Russo-Persian War (1804–1813)

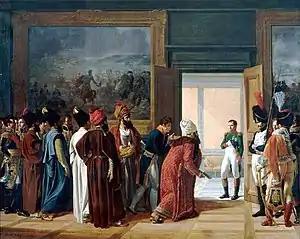
The Iranian Envoy Mirza Mohammad-Reza Qazvini meeting with Napoleon I at the Finckenstein Palace, 27 April 1807, to sign the Treaty of Finckenstein.

Although this Russo-Persian War was in many respects a continuation of a struggle for supremacy in Transcaucasia dating back to the time of Peter the Great and Nader Shah, it differed from earlier conflicts between Persia and Russia in that its course came to be affected as much by the diplomatic maneuvering of European powers during the Napoleonic era as by developments on the battlefield. Following the Russian occupation of the various khanates, Fath Ali Shah, strapped for cash and anxious to find an ally, had made a request for British support as early as December 1804. In 1805, however, Russia and Britain allied in the Third Coalition against France, which meant that Britain was not in a position to cultivate its "Persian connection" at Russian expense and felt it necessary to evade repeated requests from the shah for assistance. As the British ambassador to the Ottoman Empire, Charles Arbuthnot, put it in August 1806, "To please the Emperor [of Russia], we have thrown away all our influence in Persia" This opened the door for France to use Persia to threaten both Russian and British interests. Hoping to forge a tripartite alliance of France, the Ottoman Empire, and Persia, Napoleon sent various envoys to Persia, notably Pierre Amédée Jaubert and Claude Matthieu, Count Gardane, whose diplomatic efforts culminated in the Treaty of Finckenstein, signed on 4 May 1807, under which France recognized Persian claims to Georgia and promised assistance in training and equipping the Persian army. Only two months later, however, Napoleon and Alexander I agreed to an armistice and signed the Treaty of Tilsit (7 July 1807), which effectively rendered the French commitments to Persia untenable, although the French mission did continue to provide some military assistance and tried to mediate a settlement with Russia. The French efforts failed, prompting Gudovich to resume the Siege of Erevan in 1808.